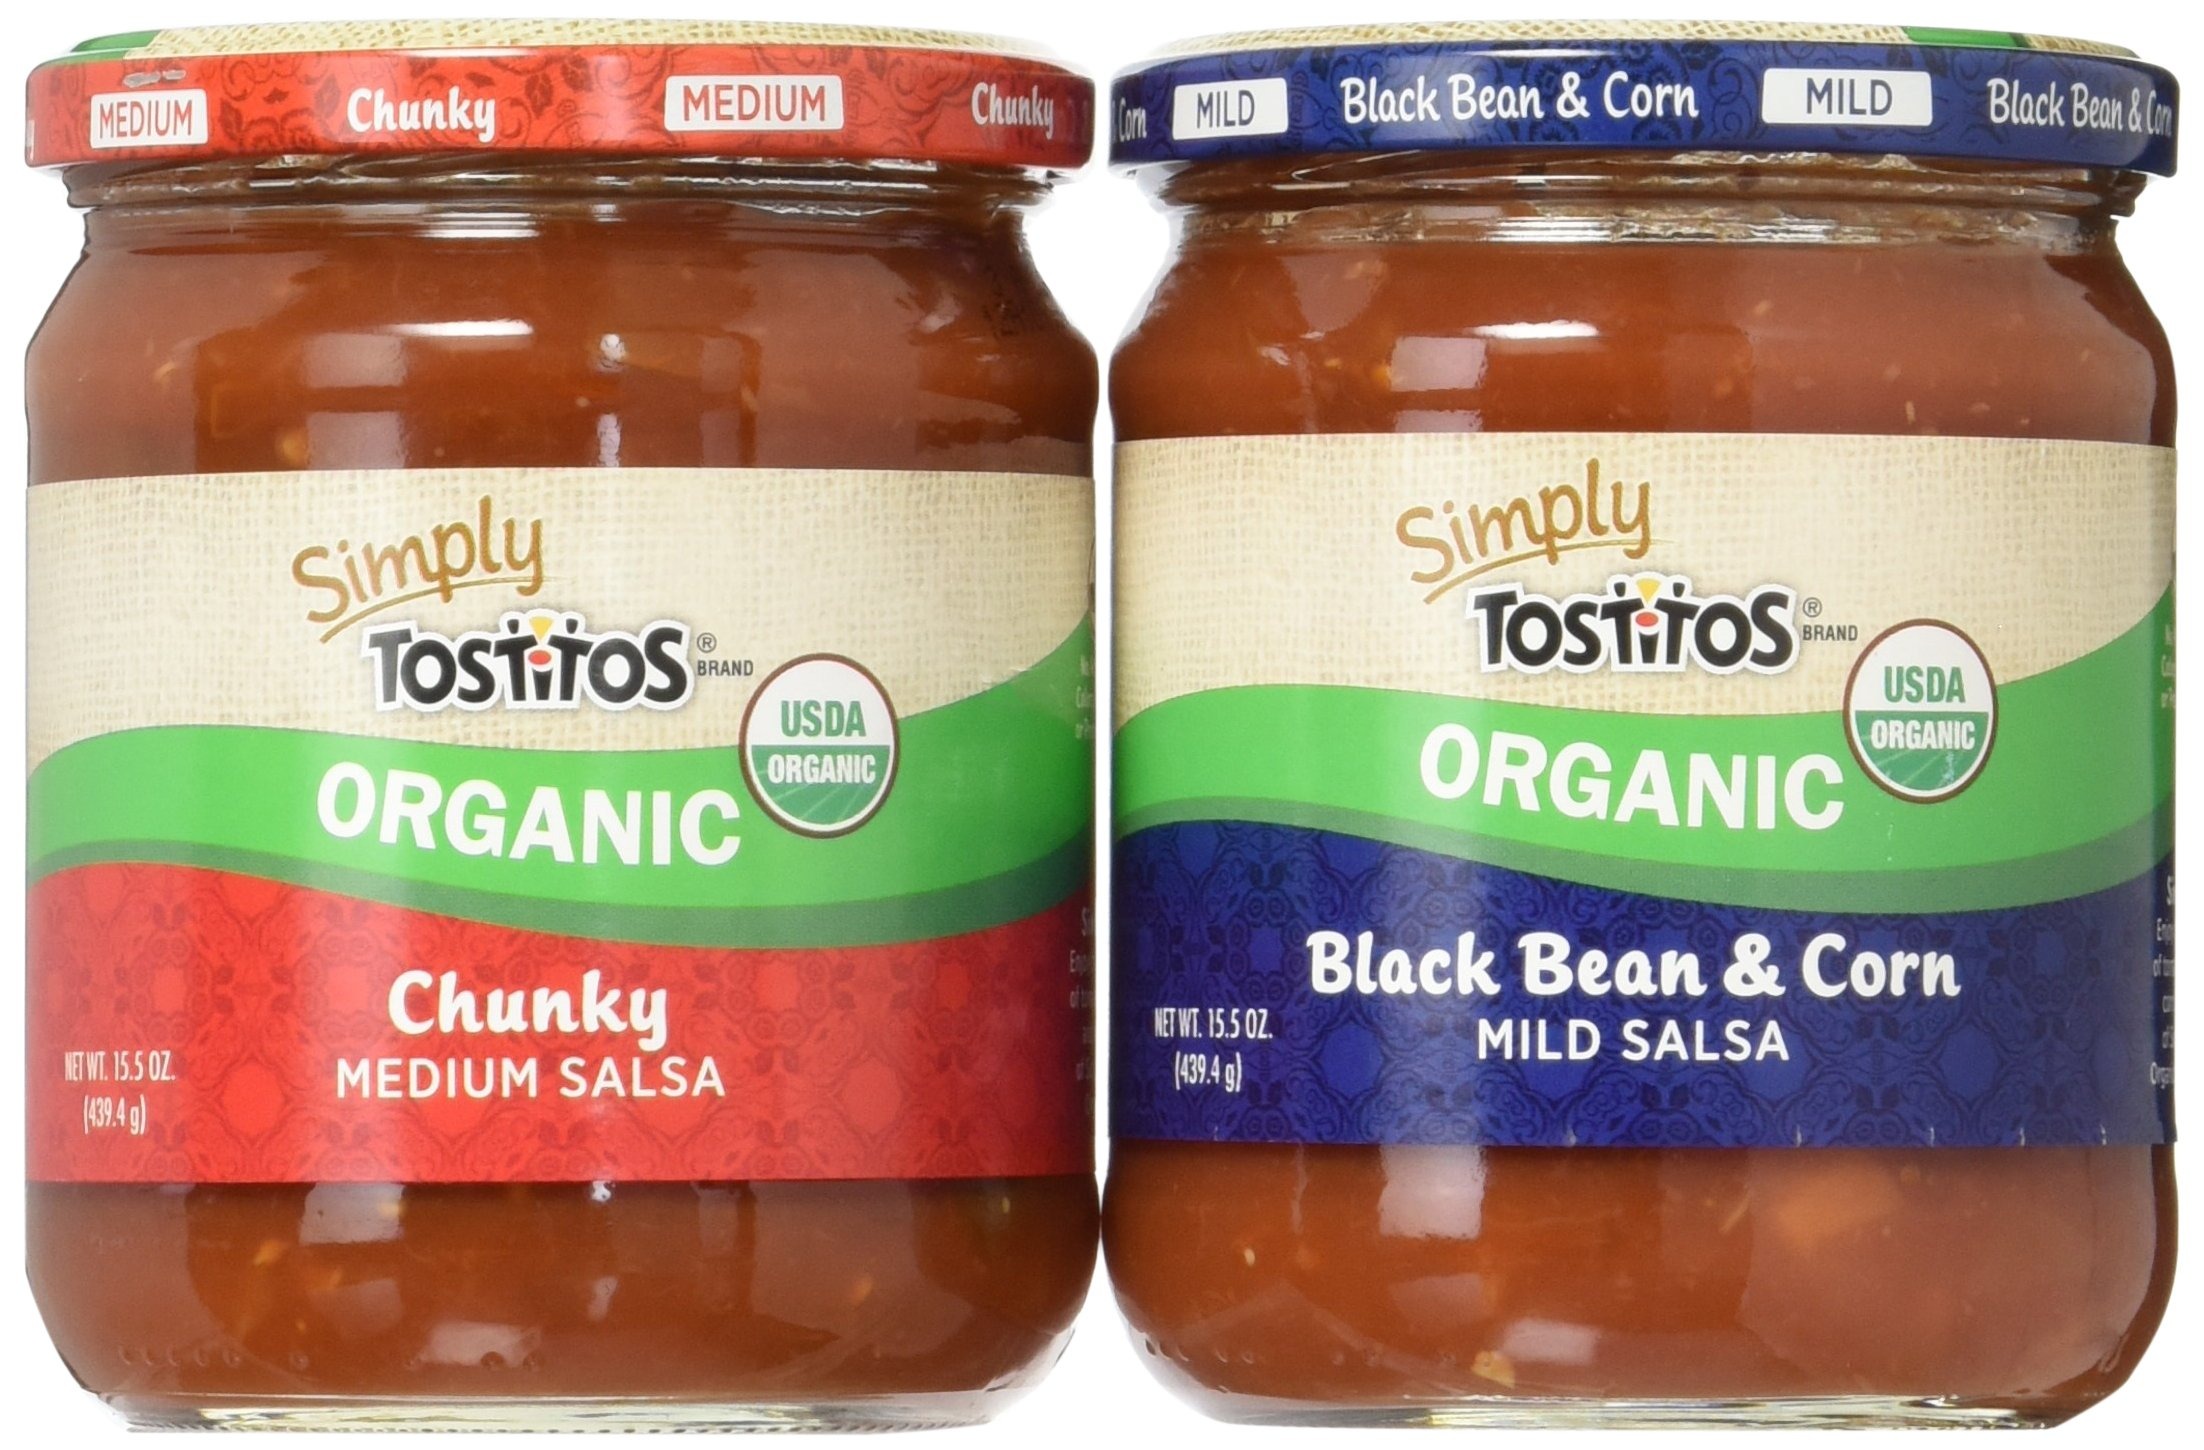
Item Name: Tostitos Simply Organic Salsa Dips Variety Pack, 4 Count
Bullet Point 1: Four 15.5 oz. jars of TOSTITOS salsa
Bullet Point 2: USDA organic
Bullet Point 3: Includes 2 Black Bean and Corn and 2 Chunky Medium salsas
Bullet Point 4: Great set for placing out at your next party or family get-together
Bullet Point 5: Pair with any TOSTITOS tortilla chips for snacking deliciousness. These salsas are sure to get the party started
Value: 4.0
Unit: count

Price: 20.3